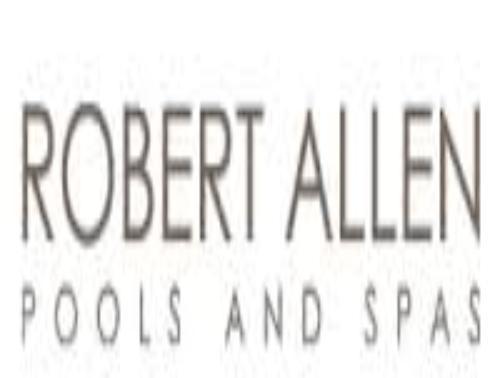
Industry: Clothes